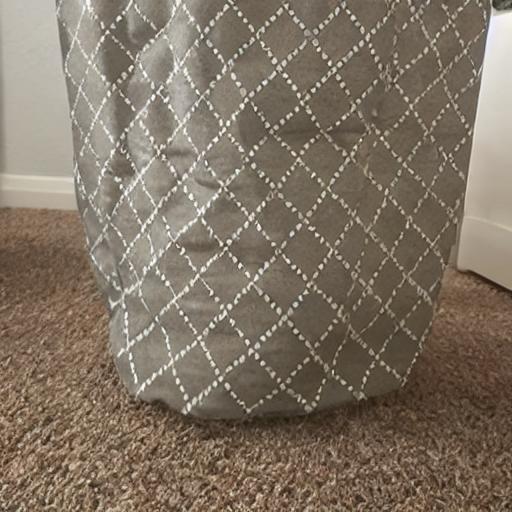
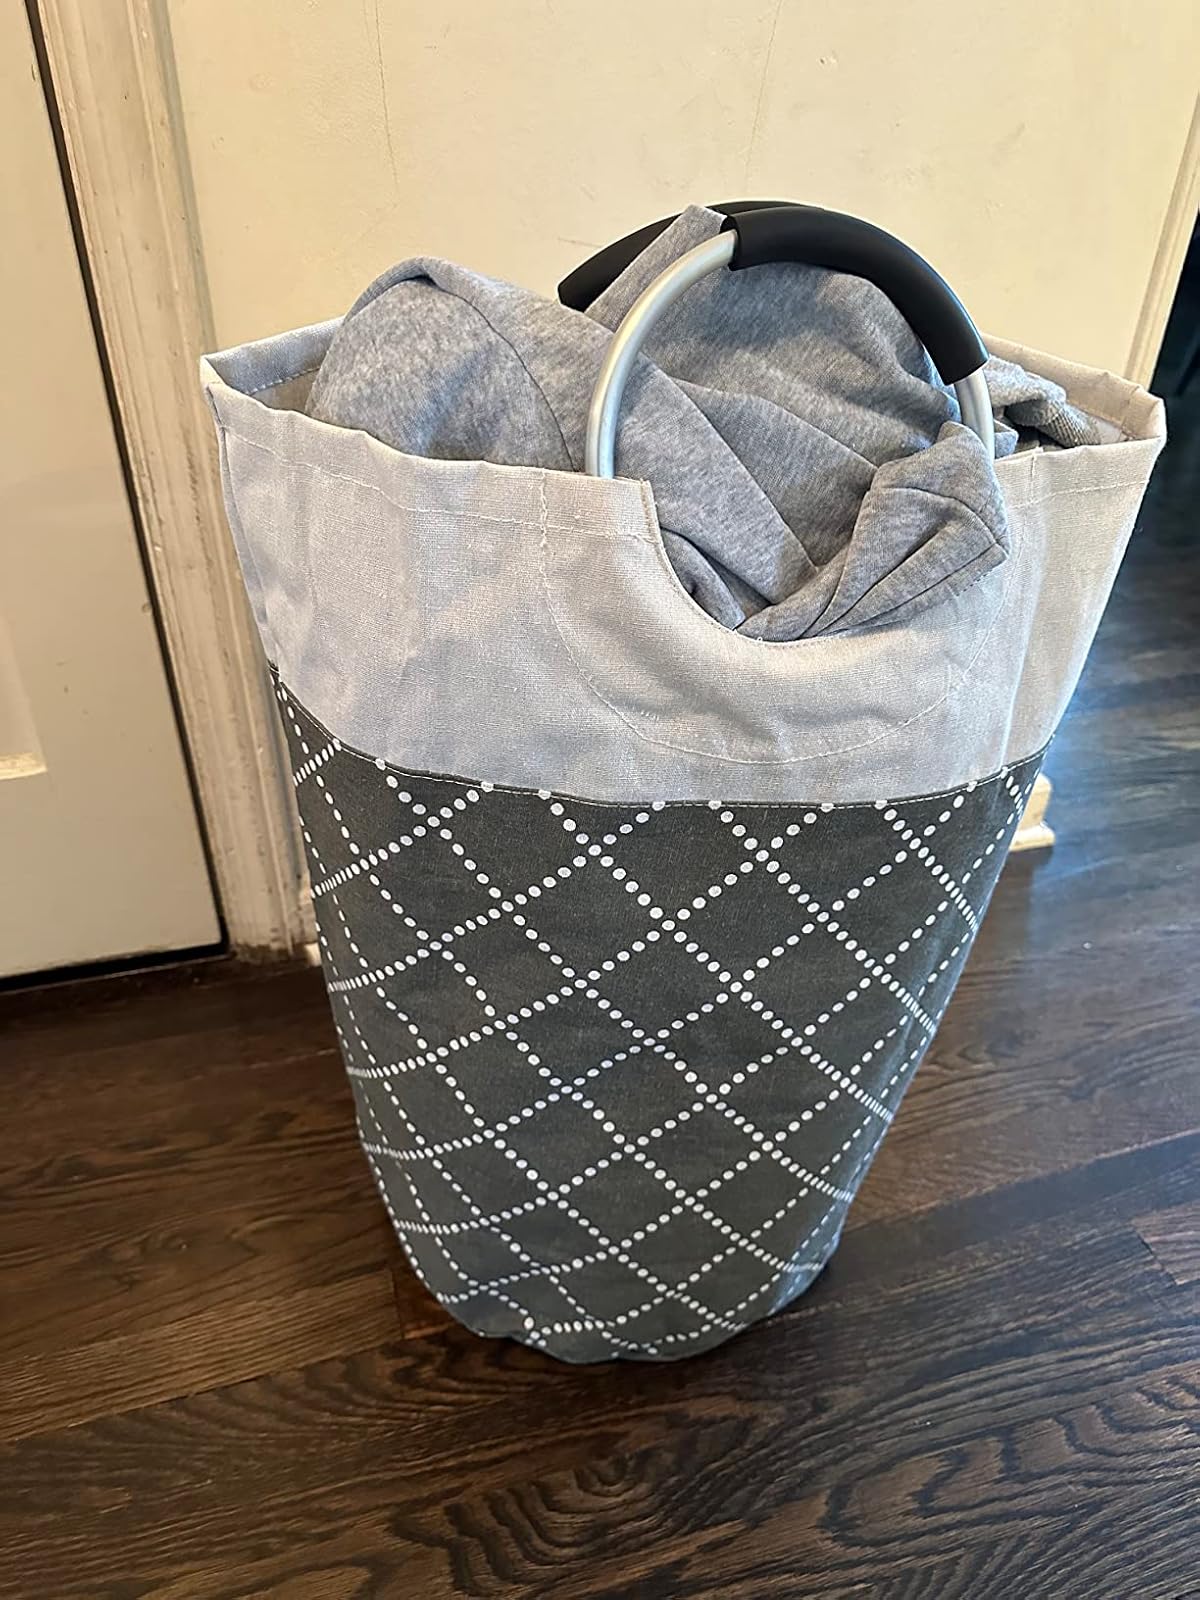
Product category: items_hamper
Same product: no